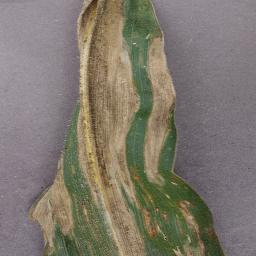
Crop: corn
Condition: (maize)_northern_blight